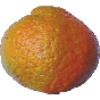
Label: mandarine